Merstham tunnels

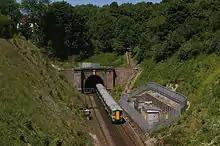
The north portal of Merstham Tunnel, 2008

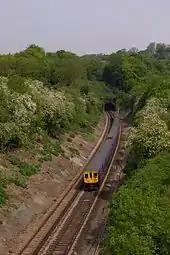
The south portal of Quarry Tunnel, 2008. A British Rail Class 319 is passing through

The original tunnel through the North Downs was constructed for the London and Brighton Railway (L&BR), forming a key element for conveying rail traffic between London and Brighton. Prior to construction commencing, a total of six routes, including two via the Merstham Gap, was considered; the selected route, chosen after a formal Parliamentary enquiry, was reportedly unexpected to be successful. Even still, the route was modified somewhat allegedly on the account of objections raised by of local landowners. A surveying platform was completed in August 1838 to assist the construction; it remains in-situ to the present day.